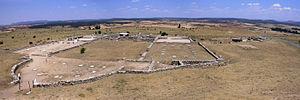
Vestiges des thermes romains de Clunia Sulpicia (province de Burgos, Espagne).
La Colonia Clunia Sulpicia est une ville romaine située entre les communes de Coruña del Conde et Peñalba de Castro, au sud de la Province de Burgos.